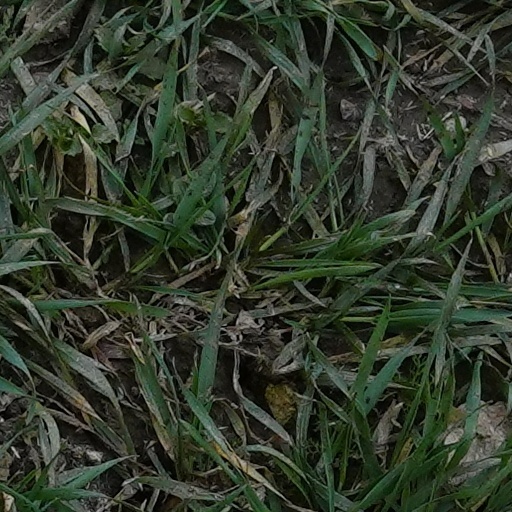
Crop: wheat